Samantha Armytage

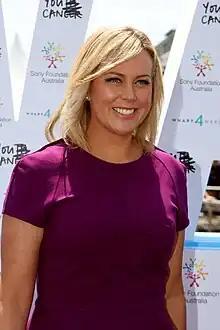
Armytage in 2012

She was previously co-host of the Seven Network's breakfast television program "Sunrise" from 2013 to 2021 alongside David Koch. She also previously co-hosted "Weekend Sunrise" and presented "Seven's 4.30 News".